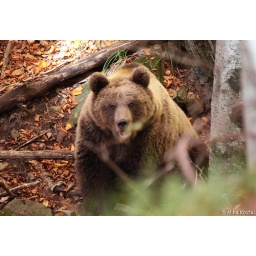
female European brown bear Ursus arctos in autumn beech forest in Dinaric Mts. Slovenia